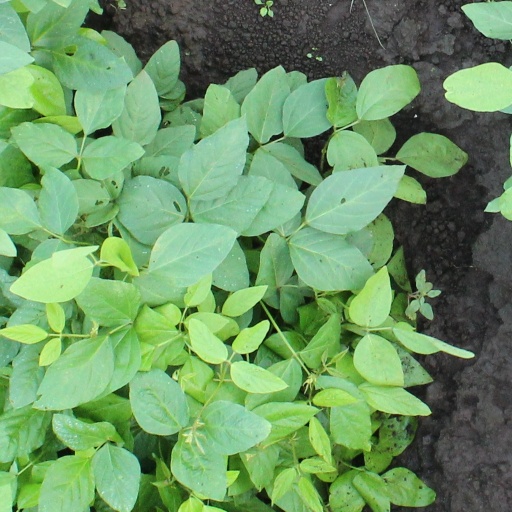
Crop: soybean